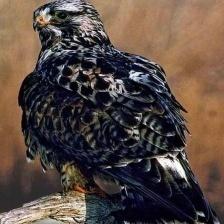
Species: ROUGH LEG BUZZARD
Scientific name: BUTEO LAGOPUS